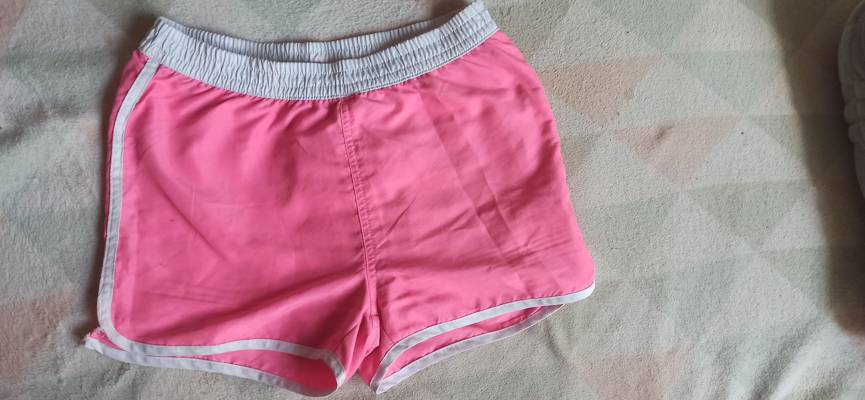
Waste category: clothes